Kamuku National Park

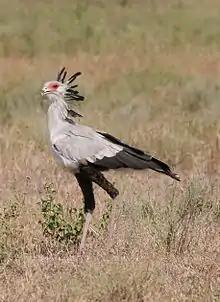
Secretarybird ("Sagittarius serpentarius")

Kamuku National Park has an enviable biodiversity profile. It supports about 19 species of mammals including elephants (a major ecotourism attraction for visitors to the Park), roan antelopes, duikers, hartebeest, baboons, warthog, bushbuck, patas monkeys, and green monkeys. There are at least 177 species of birds, including migrants and residents.